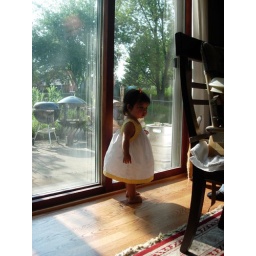
Pretty girl standing in front of the window